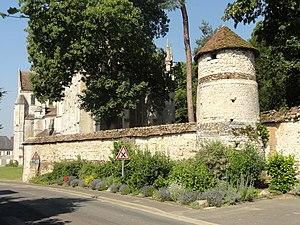
Enceinte de l'abbaye avec la tour dite «
L’abbaye Saint-Germer-de-Fly est une ancienne abbaye de bénédictins située dans les Hauts-de-France, dans le département de l'Oise, sur la commune de Saint-Germer-de-Fly. Fondée dans les années 630 par saint Germer, son premier abbé, elle est ravagée par les Vikings au siècle suivant et délaissée par les moines. Relevée par Anségise de Fontenelle au début du IXᵉ siècle, elle est cependant de nouveau détruite par les Normands en 851, et reste cette fois-ci abandonnée pendant près de deux siècles. En 1036 seulement, Drogon, évêque de Beauvais, prend enfin l'initiative de réédifier l'abbaye. Elle développe une grande prospérité, qui s'accroît encore après le retour d'une partie des reliques du saint fondateur en 1132. Grâce à l'afflux des dons, la construction d'une nouvelle église abbatiale peut alors commencer. Cette vaste et fière abbatiale édifiée entre 1135 et 1206 environ, et sa chapelle de la Vierge, sont aujourd'hui les principaux témoignages de la puissante abbaye du Moyen Âge, dont la vie monastique s'éteint avec la Révolution française en 1790. L'abbatiale est devenue l'église paroissiale de l'actuel village de Saint-Germer-de-Fly.